Kotdwar

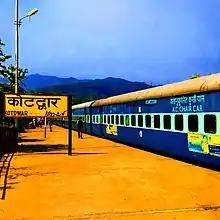
Kotdwar Railway Station

Jolly Grant Airport is the nearest airport to Kotdwar situated at a distance of 105 km. Taxis and bus are available from Jolly Grant Airport to Kotdwar.